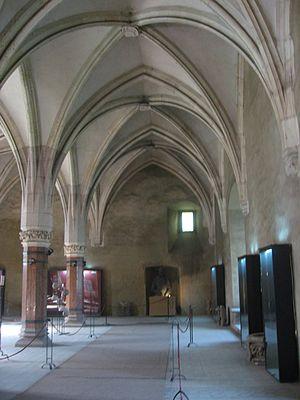
Le château de Hunedoara, dit aussi Château des Corvin, est le plus grand château de Roumanie. Il se trouve à Hunedoara, dans le Pays de Hațeg, au sud-ouest de la Transylvanie.